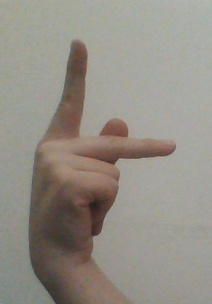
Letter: dha